Papua and New Guinea Development Bank

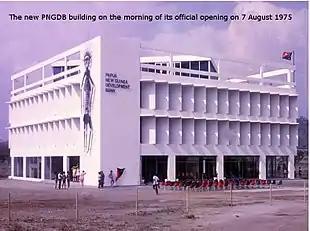
The new PNGDB headquarters on the morning of its official opening on 7 August 1975 in Waigani, Papua New Guinea

The "Papua and New Guinea Development Bank" was established by the Australian Government as administrator of the Territory of Papua and New Guinea following a report that the Australian Government had sought in 1964 from the International Bank for Reconstruction and Development (IBRD, commonly known as the World Bank). That request was for a report to make “recommendations to assist it in planning a development programme for the Territory of Papua and New Guinea designed to stimulate economic growth and to raise the standard of living of the people”.